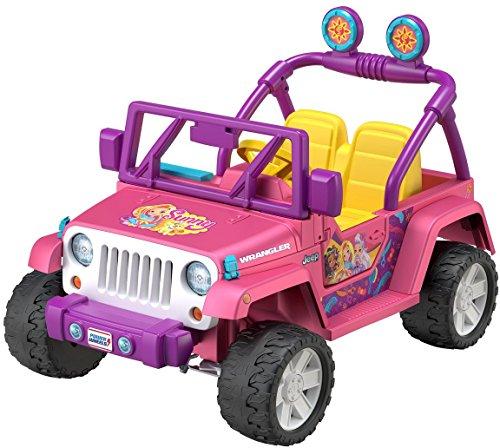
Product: Power Wheels Nickelodeon Sunny Day Jeep Wrangler
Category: Toys & Games | Tricycles, Scooters & Wagons | Electric Vehicles
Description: ​Kids can race through Friendly Falls with their favorite hairstyling hero in their very own Jeep Wrangler ride-on With realistic Jeep Wrangler styling, awesome Sunny Day colors and graphics, and a pretend radio with real character phrases, this Power Wheels vehicle is ready to help your child make every day a Sunny Day This battery-powered ride-on can drive over hard surfaces and grass at up to 5 mph with a parent-controlled, high-speed lock out and Power-Lock brakes for a quick and easy stop.
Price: $275.52
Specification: ProductDimensions:46.5x29.5x31.1inches|ItemWeight:63.4pounds|ShippingWeight:63.4pounds(Viewshippingratesandpolicies)|ASIN:B07BW84W9R|Californiaresidents:ClickhereforProposition65warning|Itemmodelnumber:FYW75|Manufacturerrecommendedage:36months-7years